History of Megabus routes in the United Kingdom

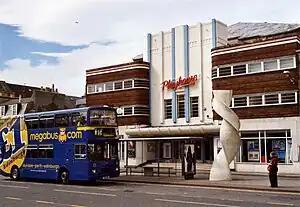
M90 service Megabus in Perth in 2004.

On 28 June 2004 routes from London to Milton Keynes, Leicester, Chesterfield, Sheffield, Leeds, Manchester and Glasgow were added and within two months these were followed by the expansion of the Scottish routes to include Aberdeen and Inverness.